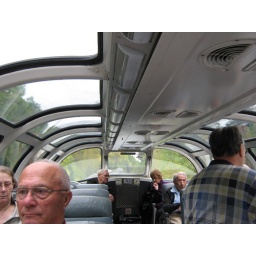
The view in the observation train car